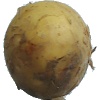
Label: Potato White 1